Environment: real
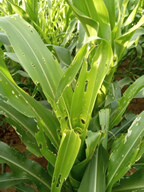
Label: fall_armyworm